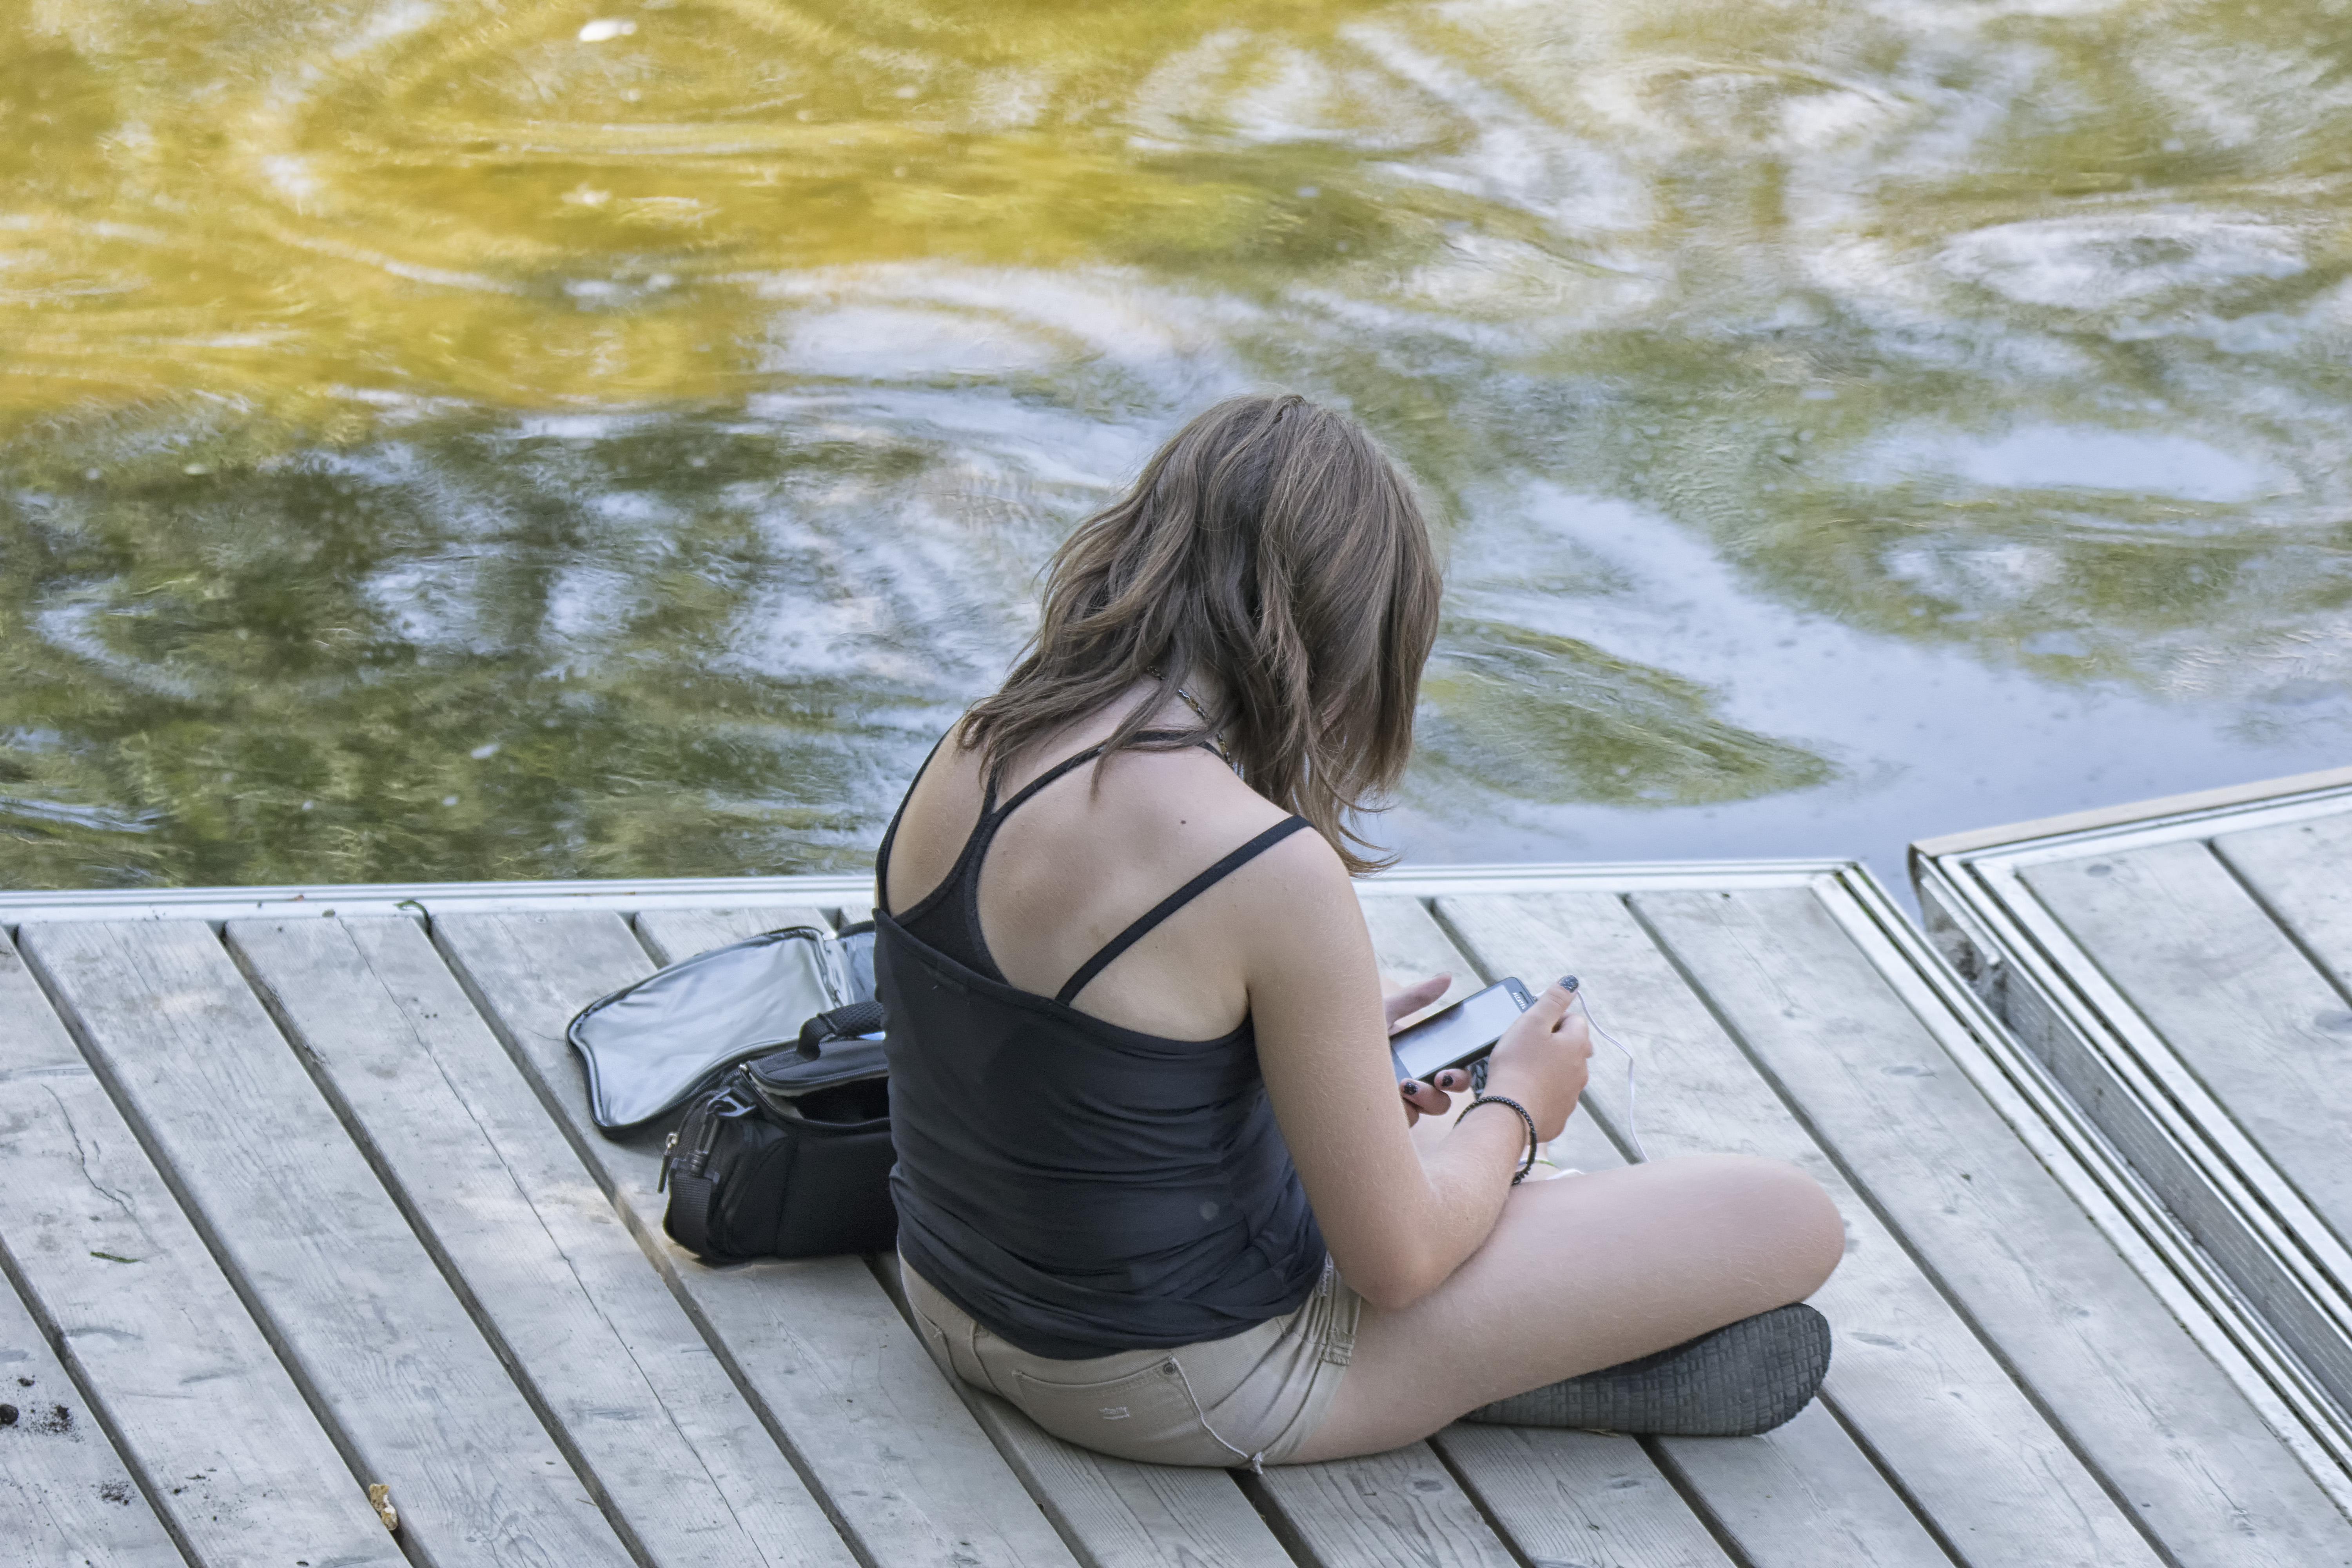
person, girl, woman, leg, portrait, model, spring, sitting, clothing, lady, season, dress, canada, photograph, beauty, blond, quebec, personne, sherbrooke, photo shoot, human positions, art model